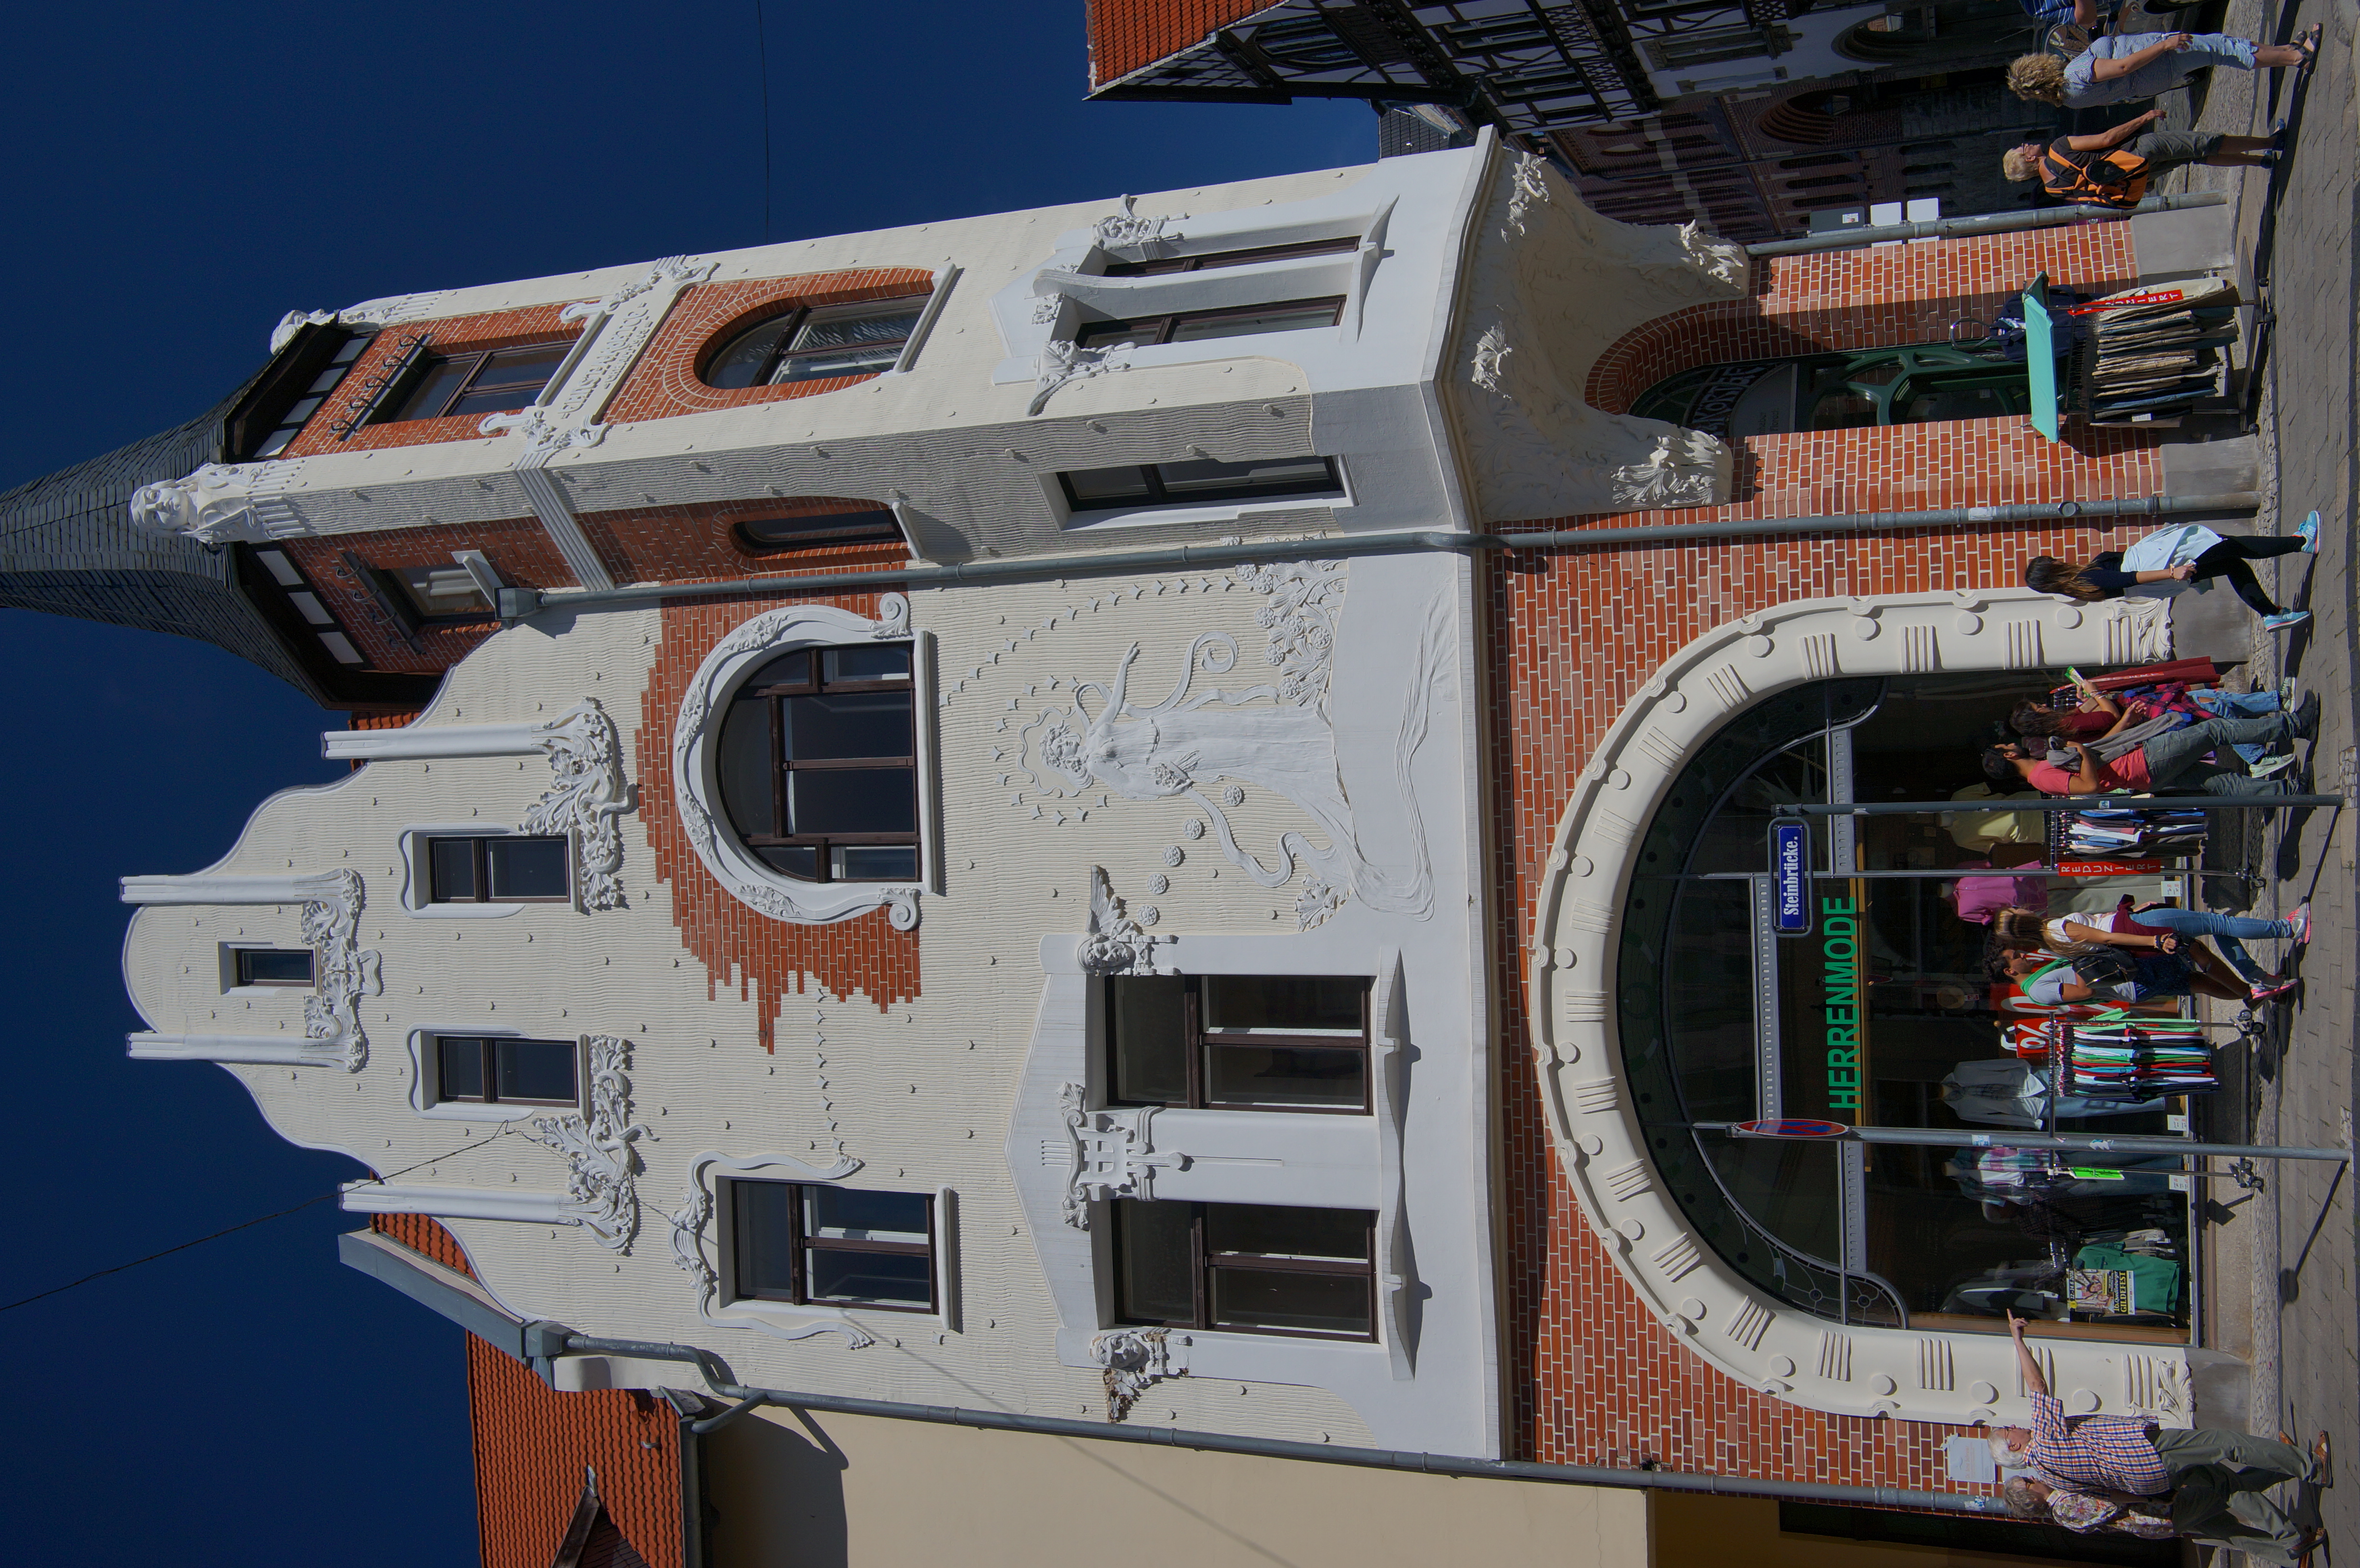
architecture, house, town, building, city, downtown, tower, landmark, facade, tourism, 2016, germany, deutschland, samyang, sony, town square, nex, nex6, saxonyanhalt, sachsenanhalt, 21mm, lenstagged, samyang21mm114umccse, samyang21mm, steffenzahn, quedlinburg, neighbourhood, urban area, human settlement